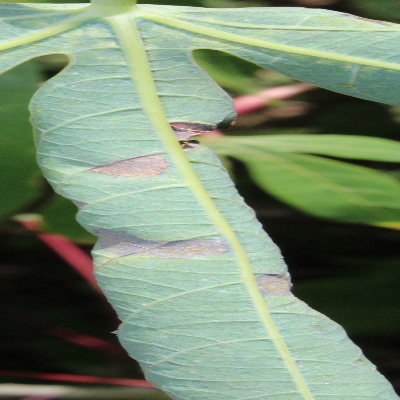
Crop: Cassava
Condition: bacterial blight